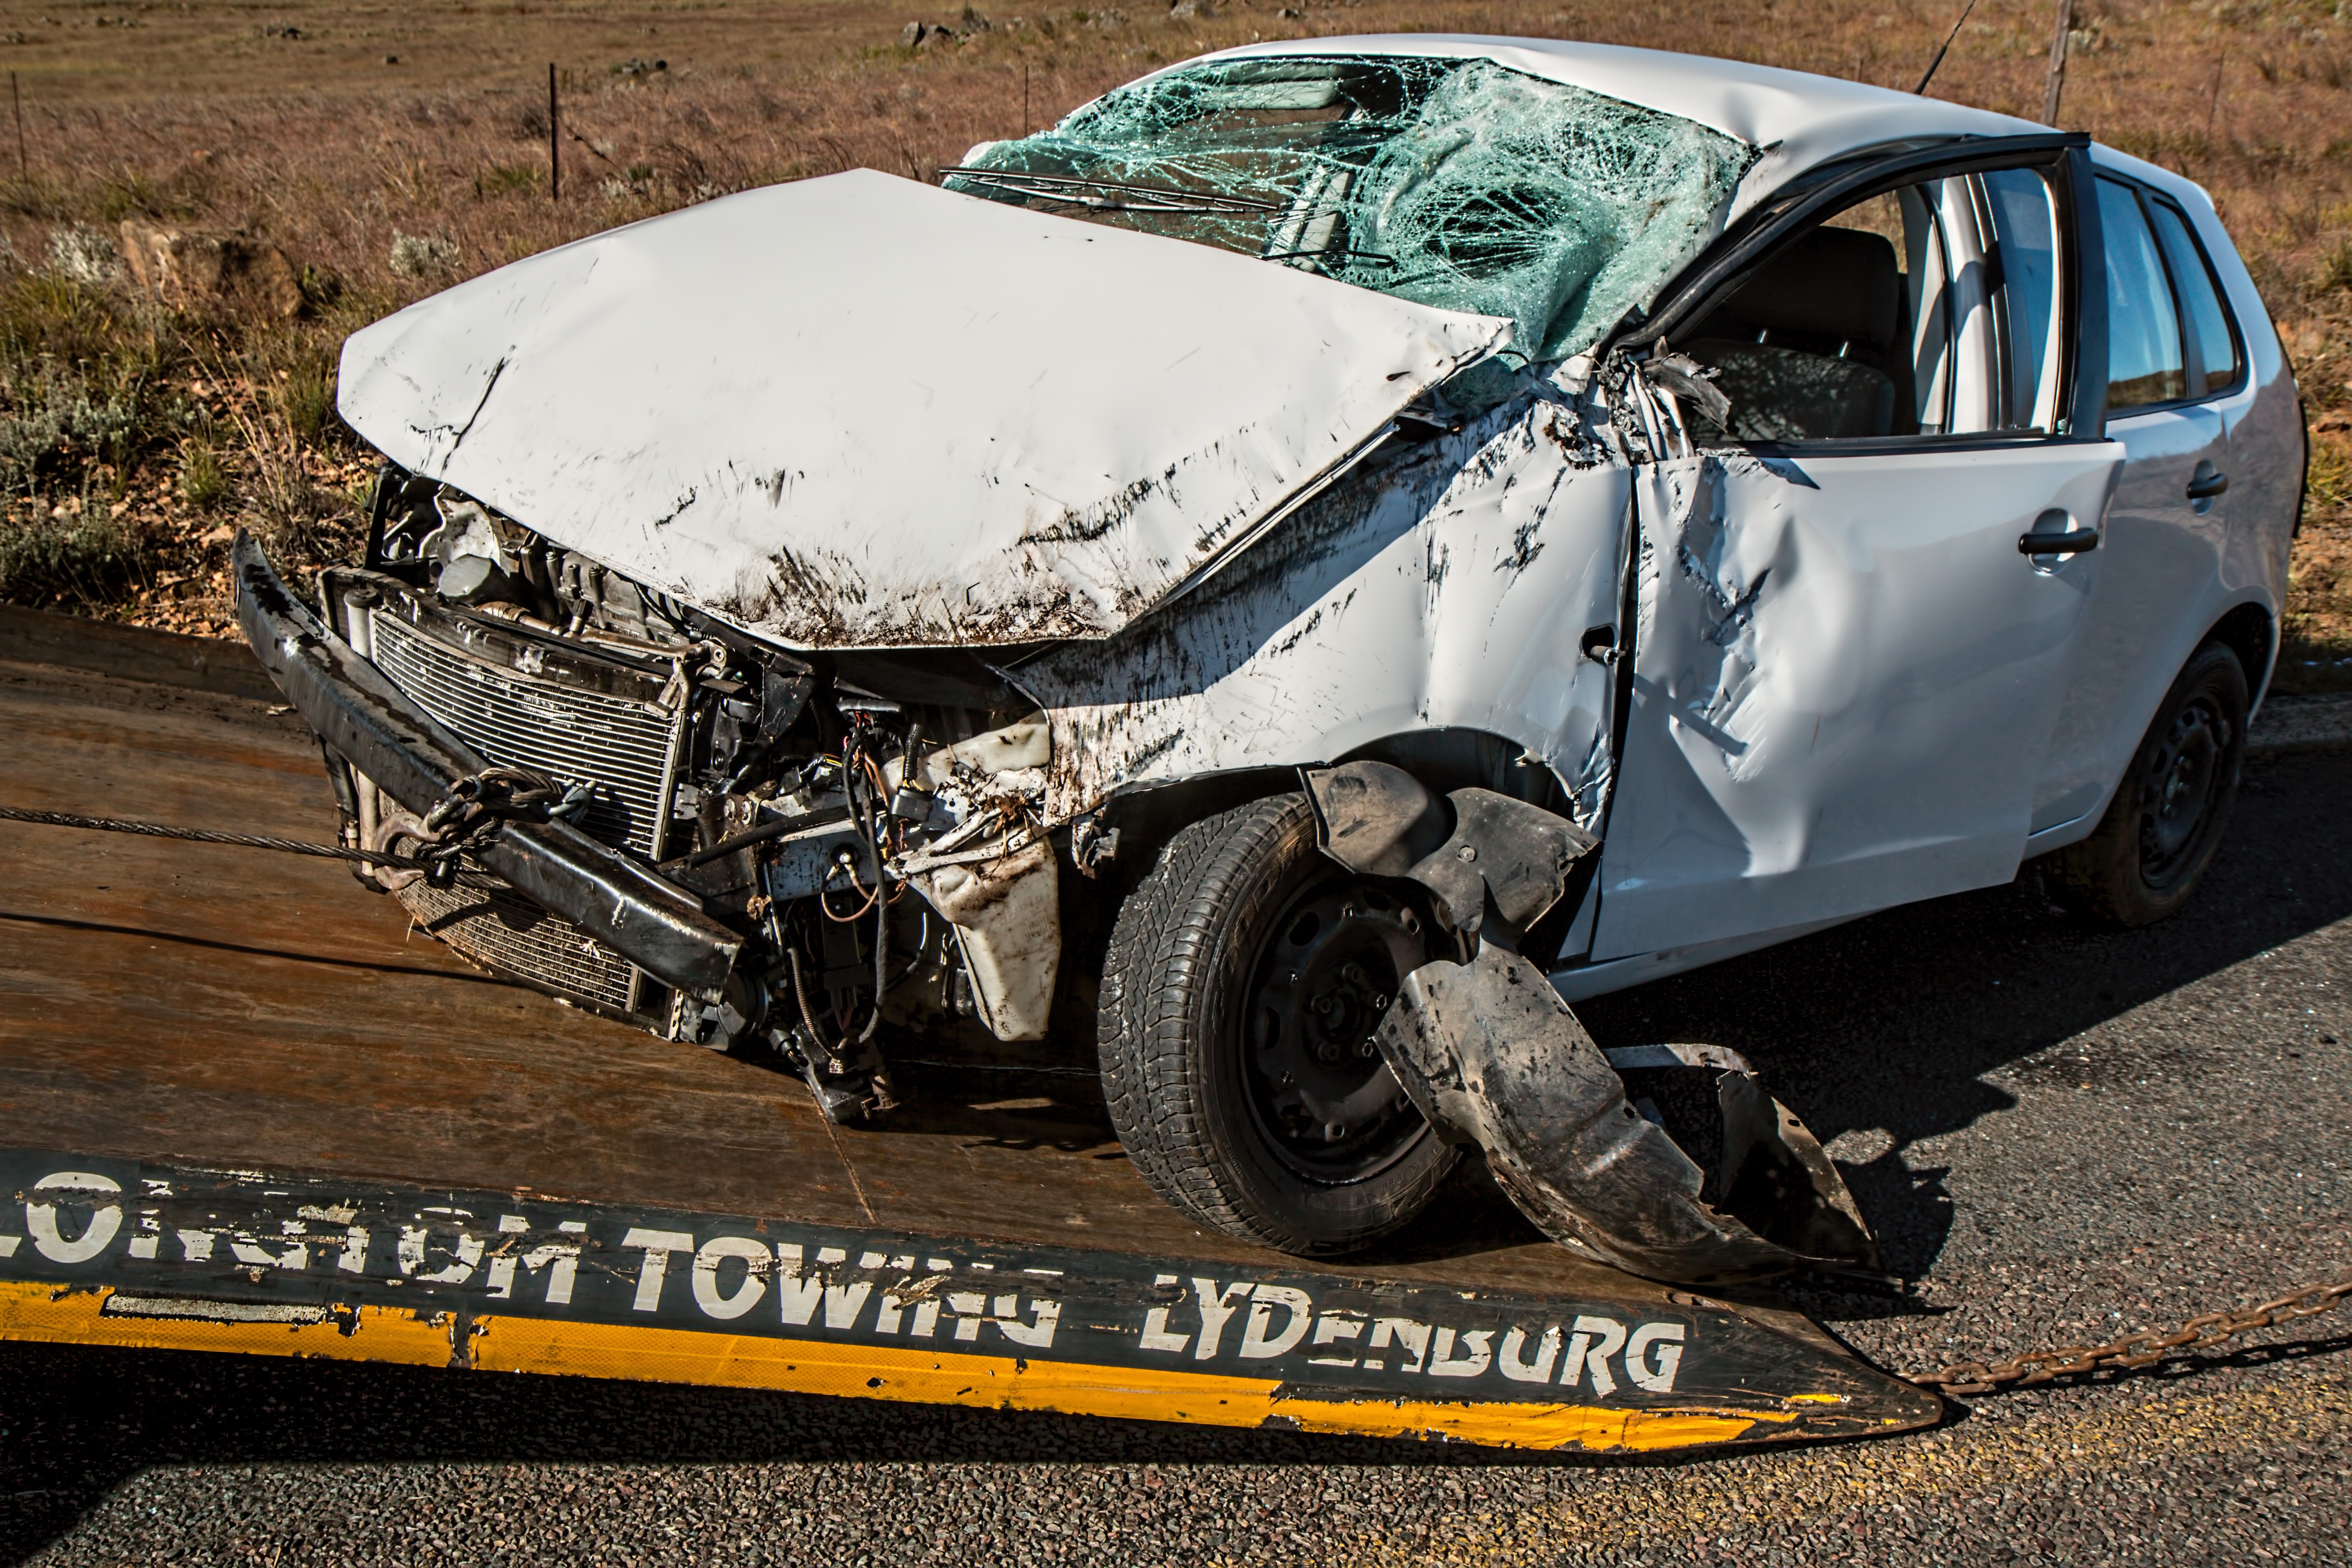
car, wheel, driving, repair, vehicle, broken, crash, motor vehicle, bumper, drunk, danger, collision, accident, wreck, damage, dangerous, car crash, insurance, car wreck, car accident, smash, dent, auto accident, car driving, automobile make, automotive exterior, compact car